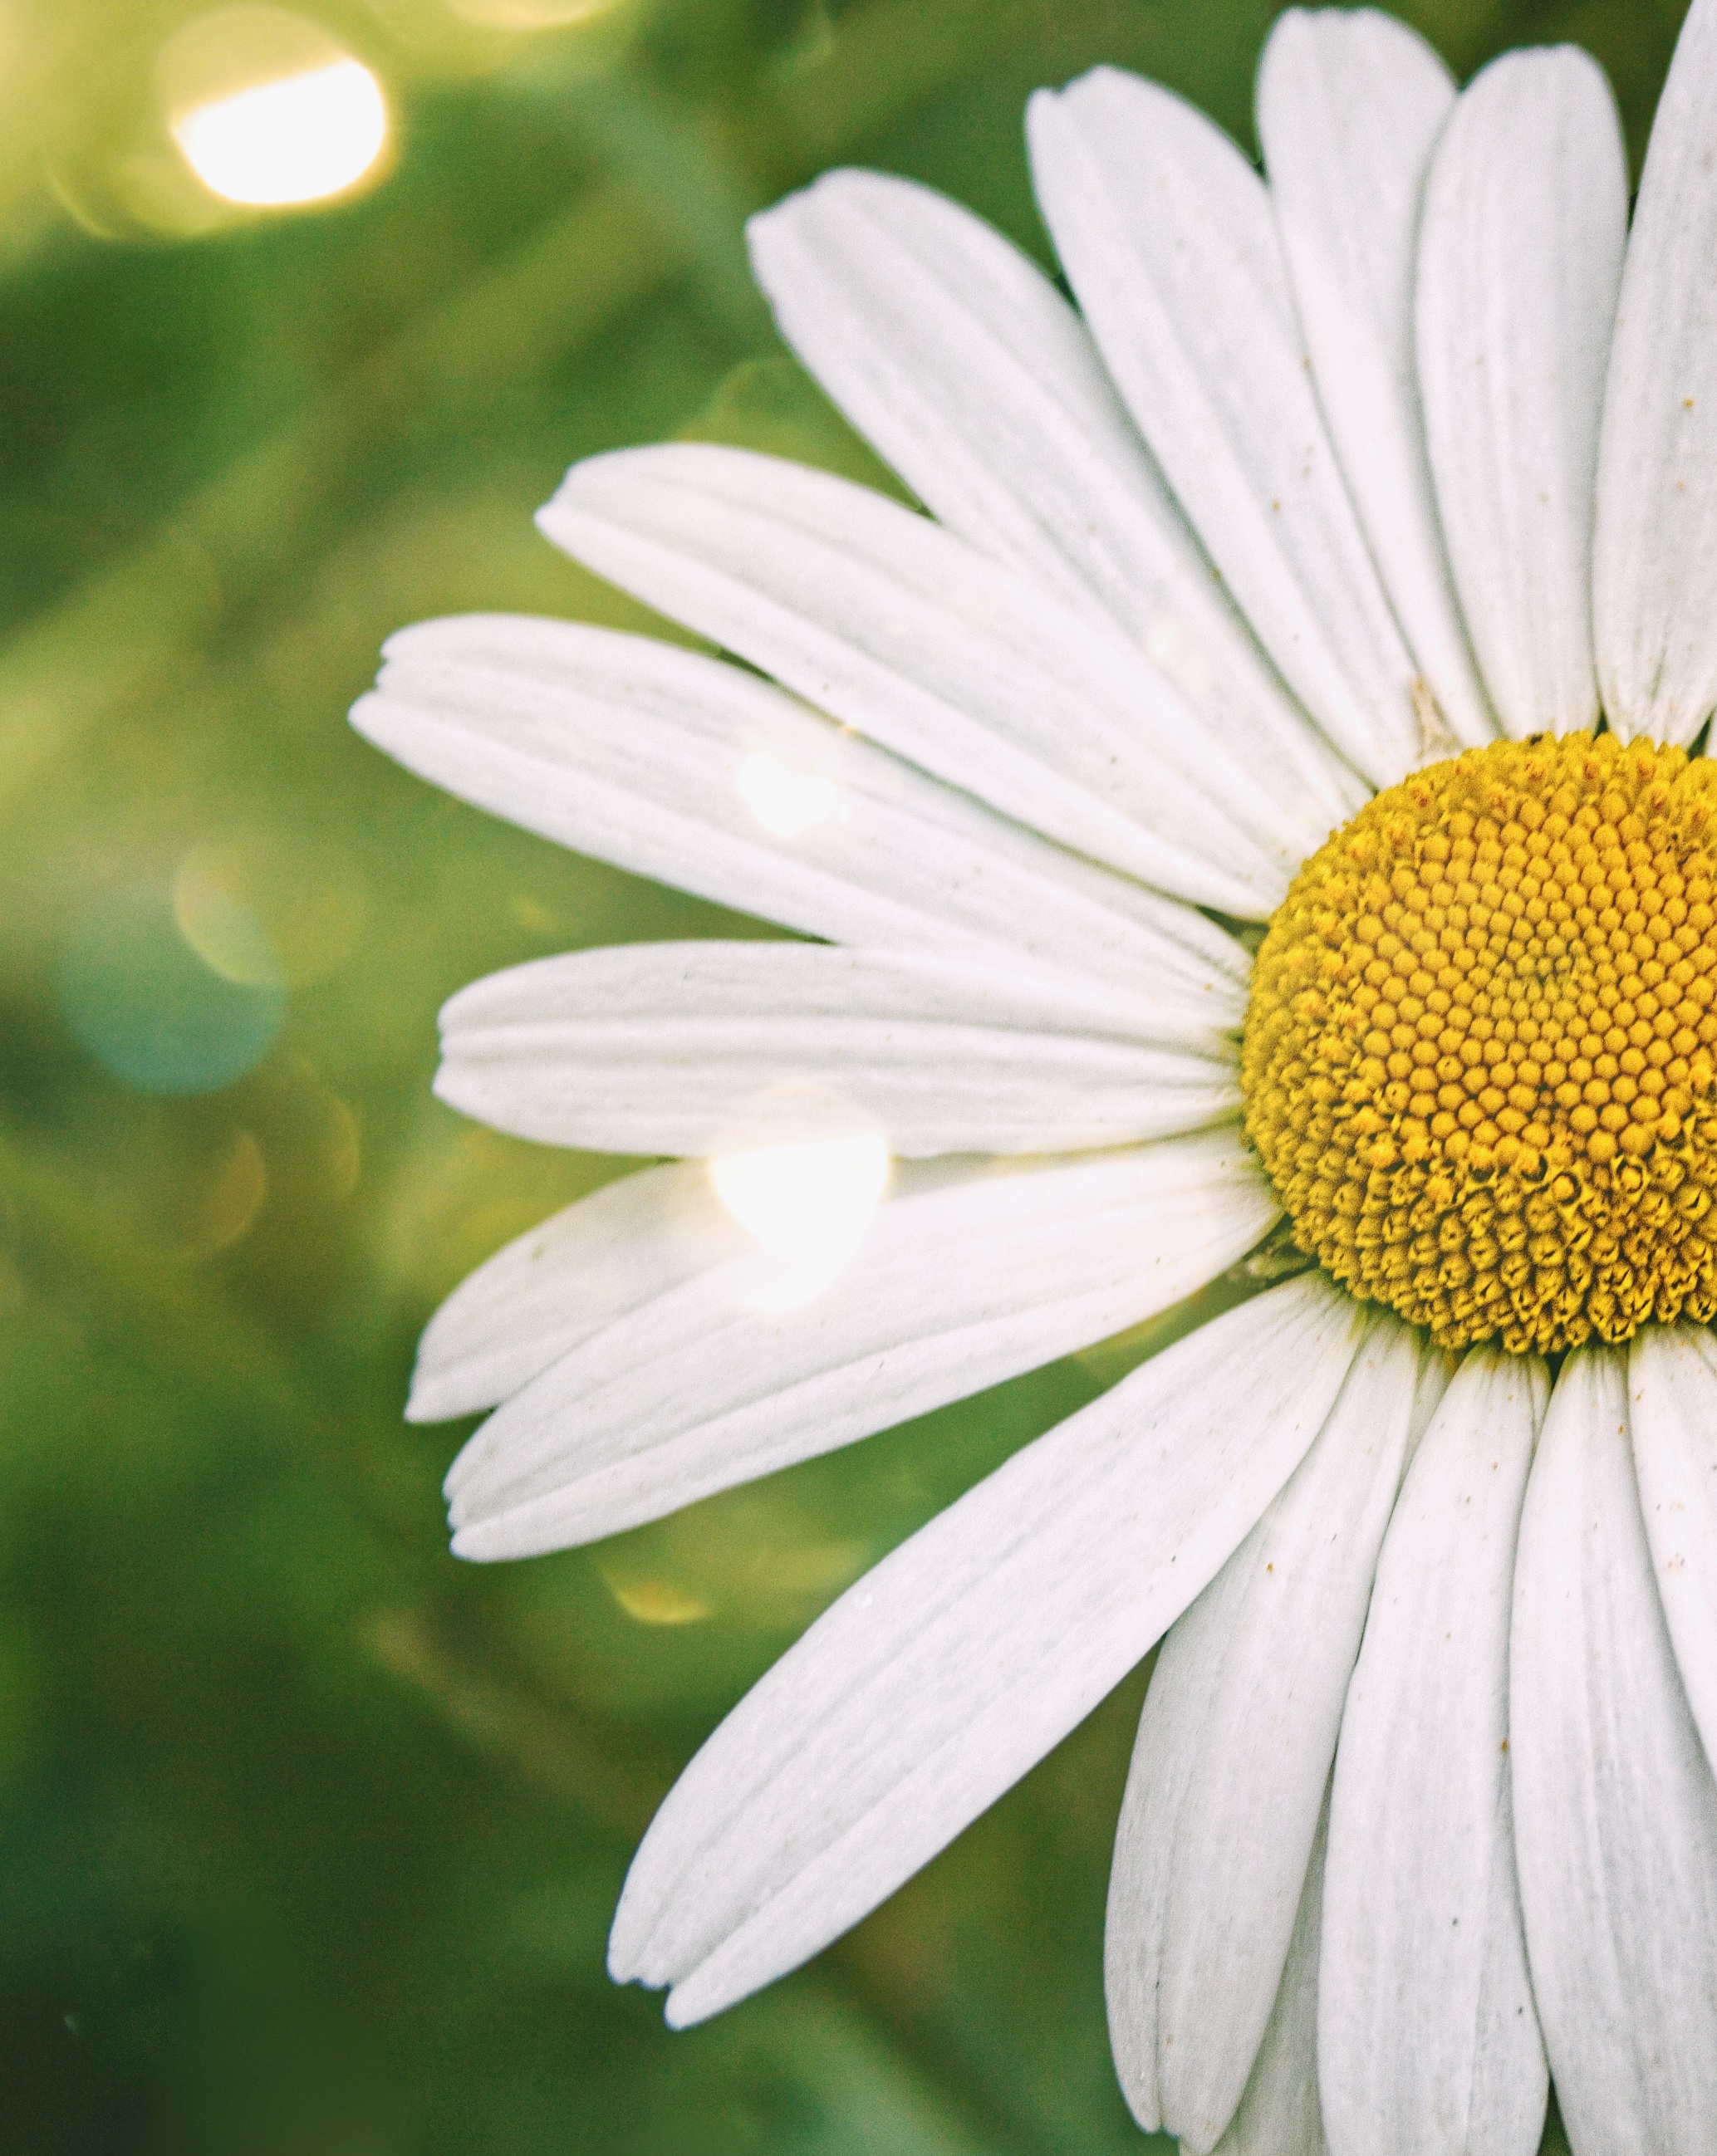
blossom, plant, white, photography, meadow, leaf, flower, petal, bloom, summer, floral, daisy, wild, green, macro, botany, yellow, flora, botanical, wildflower, close up, macro photography, flowering plant, daisy family, oxeye daisy, plant stem, land plant, chamaemelum nobile, marguerite daisy